Manzanita (singer)

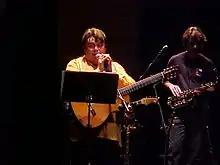
Manzanita in Fuerteventura. March 2001

José Manuel Ortega Heredia (Madrid, 7 February 1956 - Alhaurín de la Torre, Málaga, 5 December 2004) was a Spanish singer and guitarist.